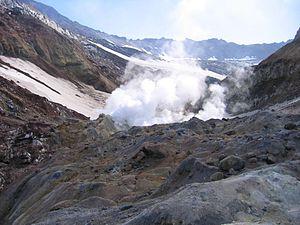
Le Moutnovski, en russe Мутновский ou Moutnovskaïa Sopka, Мутновская сопка, est un volcan de Russie situé dans la péninsule du Kamtchatka.